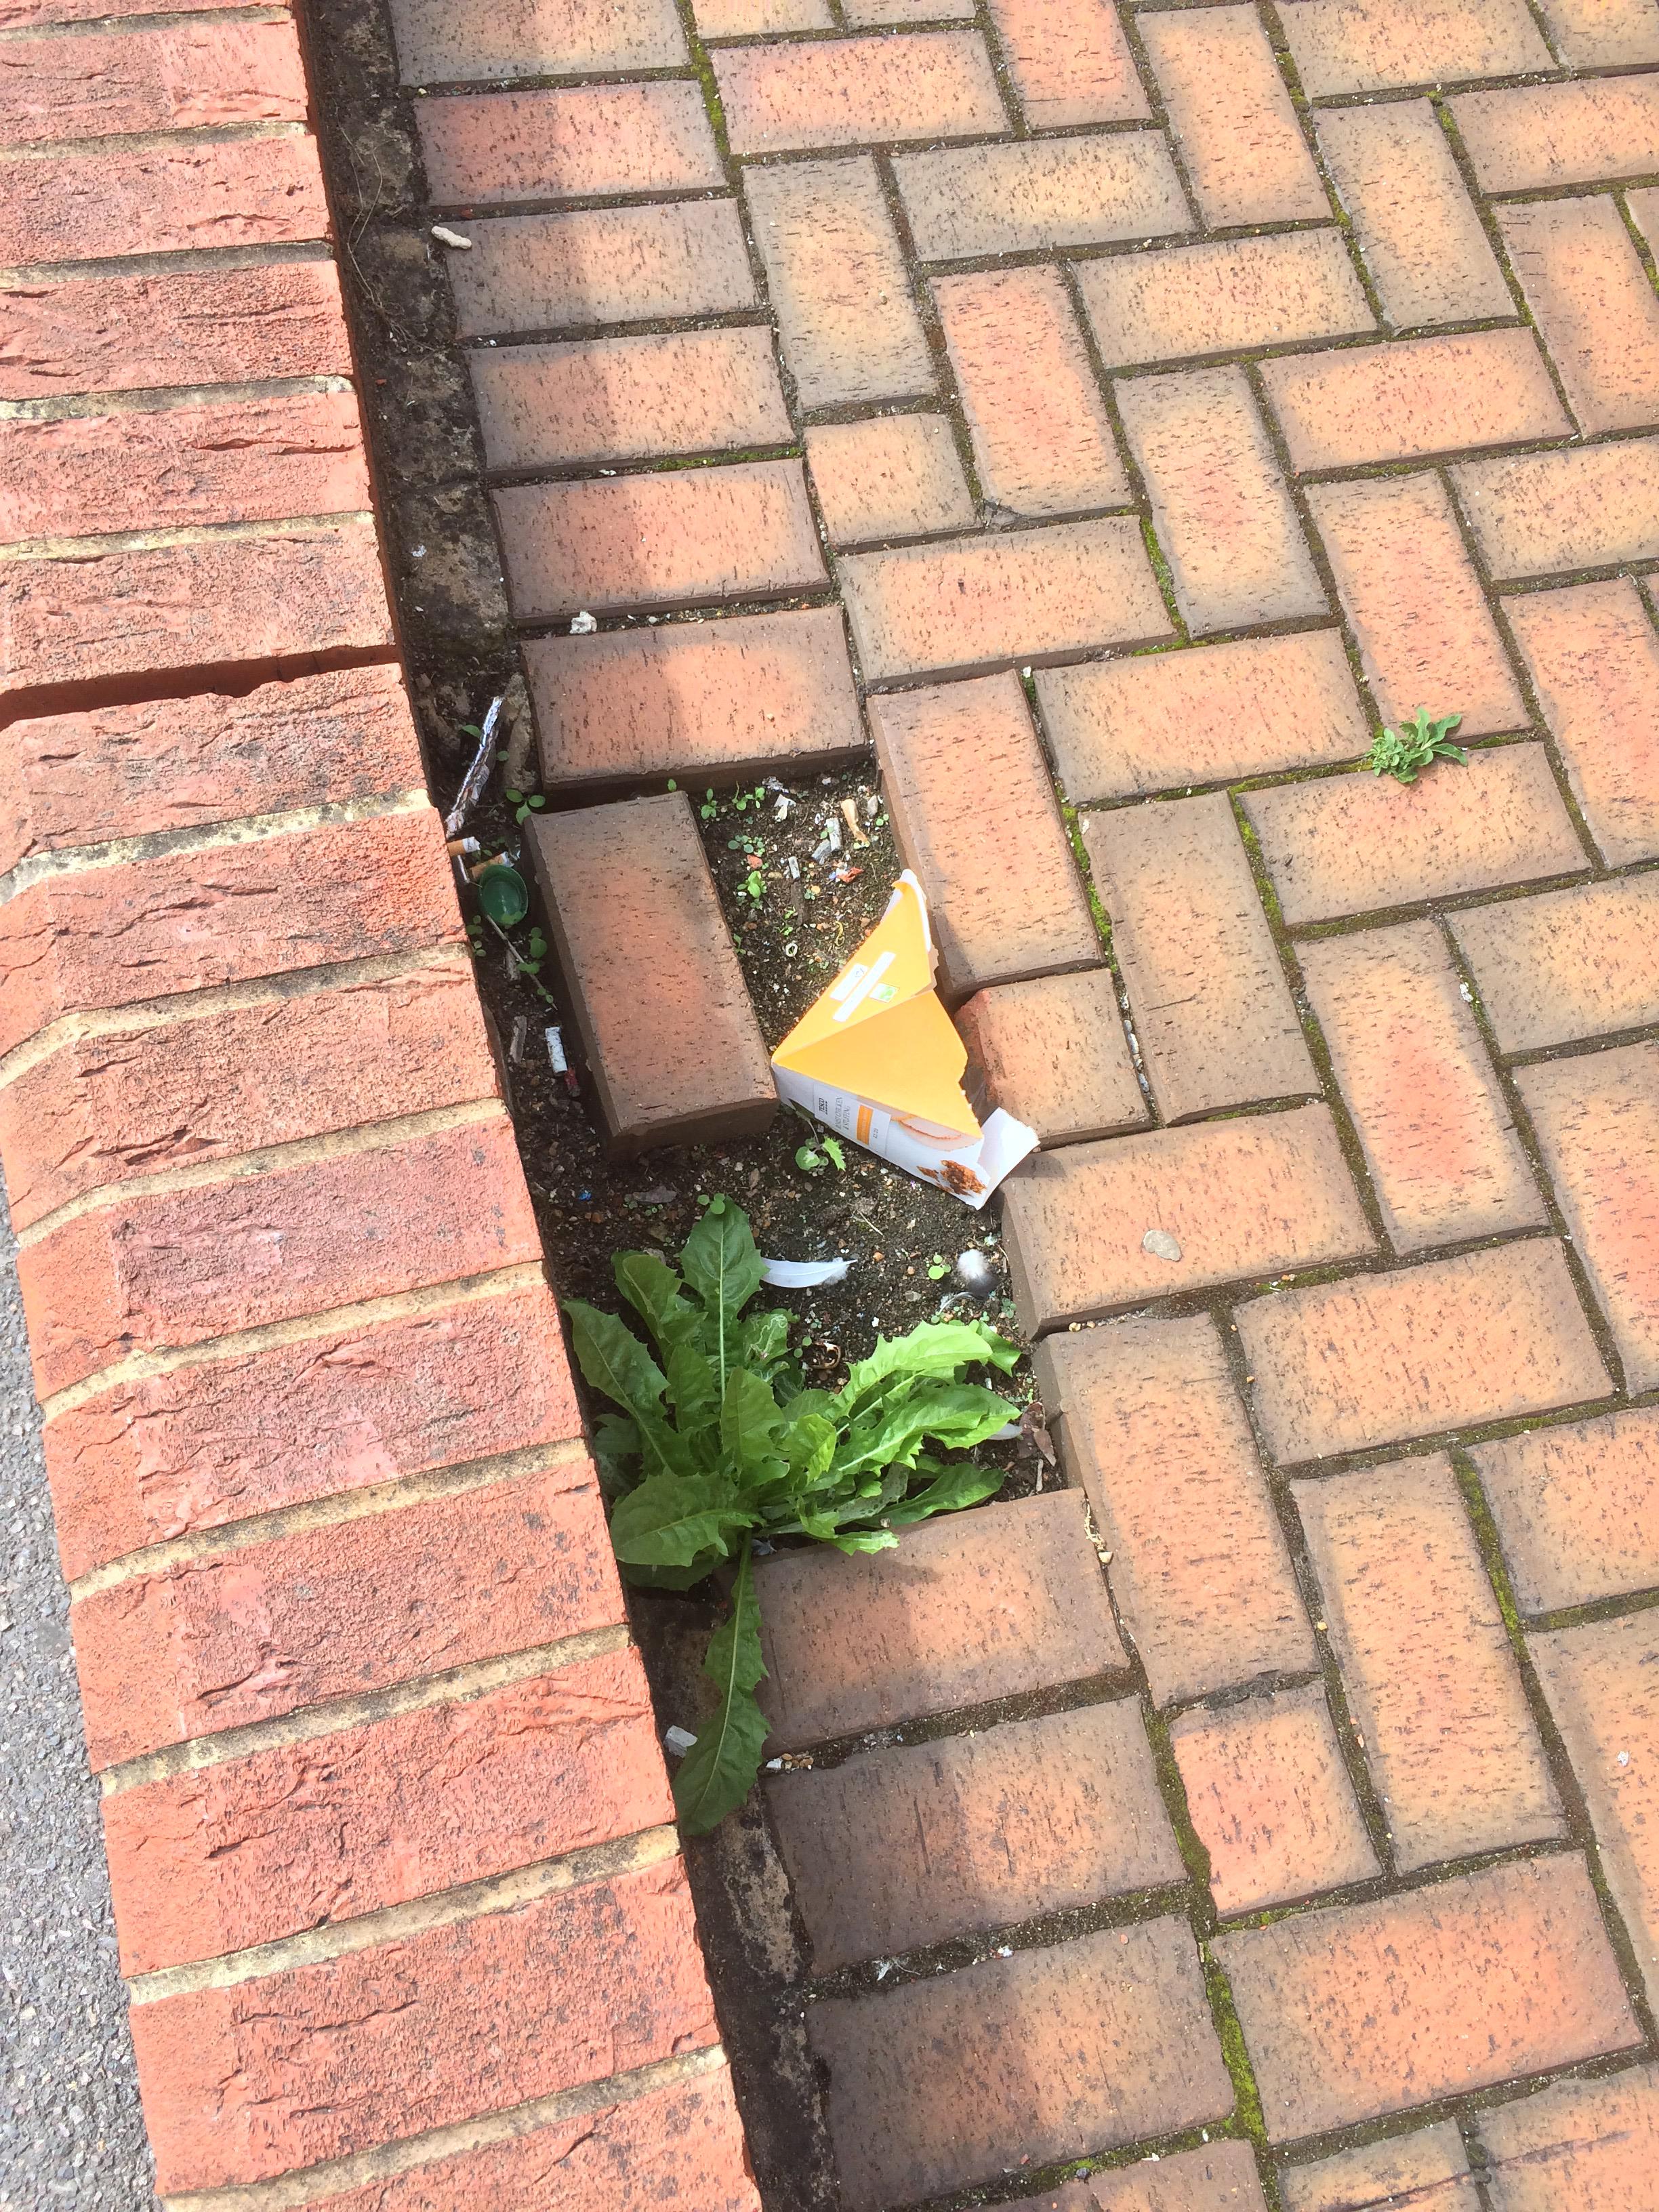
Object: Meal carton (Carton)

Object: Aluminium foil (Aluminium foil)

Object: Plastic bottle cap (Bottle cap)

Object: Cigarette (Cigarette)

Object: Cigarette (Cigarette)

Object: Cigarette (Cigarette)

Object: Cigarette (Cigarette)

Object: Cigarette (Cigarette)